Hibiscus Coast

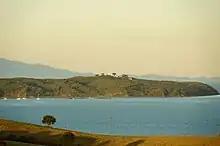
Ngāti Pāoa established a pā on Tiritiri Matangi Island in the 18th century, in order to have more access to the Whangaparāoa shark fishery

Likely in the 17th century, the warrior Maki migrated from the Kāwhia Harbour to his ancestral home in the Auckland Region. Maki conquered and unified many of the Tāmaki Māori tribes as Te Kawerau ā Maki, including those of the North Shore and Hibiscus Coast. After Maki's death, his sons settled different areas of his lands, creating new hapū, including the wider Hibiscus Coast hapū of Ngāti Manuhiri, Ngāti Maraeariki, Ngāti Poataniwha and Ngāti Kahu.